Zayu County

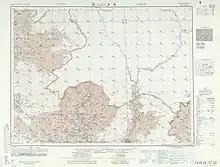
Map of the region around Rima (labelled as Li-ma ). The two branch rivers "Rongto Chhu" and "Zayul Chhu" join here before entering India. (US AMS, 1954)

Zayul County is located in an area of highly varying topography, lying just south of the Tibetan Plateau in the mountainous region east of the Himalayas where the Transhimalayas transition to the Hengduan Mountains. Specifically, the county straddles the southern parts of the Baxoila Range, the eastern parts of the Kangri Karpo mountains, and the eastern parts of the Mishmi Hills. Elevations generally decrease from northwest to southeast, with a maximal variation of : in the county,including Arunachal Pradesh areas near the southern border have an elevation of , while there are 10 peaks over , the highest being Kawagarbo in the Meili Xue Shan at . The county has an average elevation of . The primary rivers are the Zayul River through the central parts of the county and Nu River (Salween) in the east.